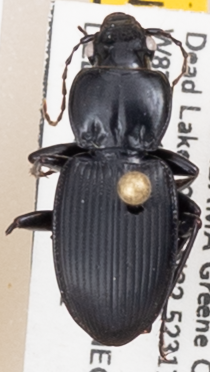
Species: Cyclotrachelus convivus
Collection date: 2021-09-21
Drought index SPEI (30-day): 1.386
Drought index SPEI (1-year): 1.416
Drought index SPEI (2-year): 2.09